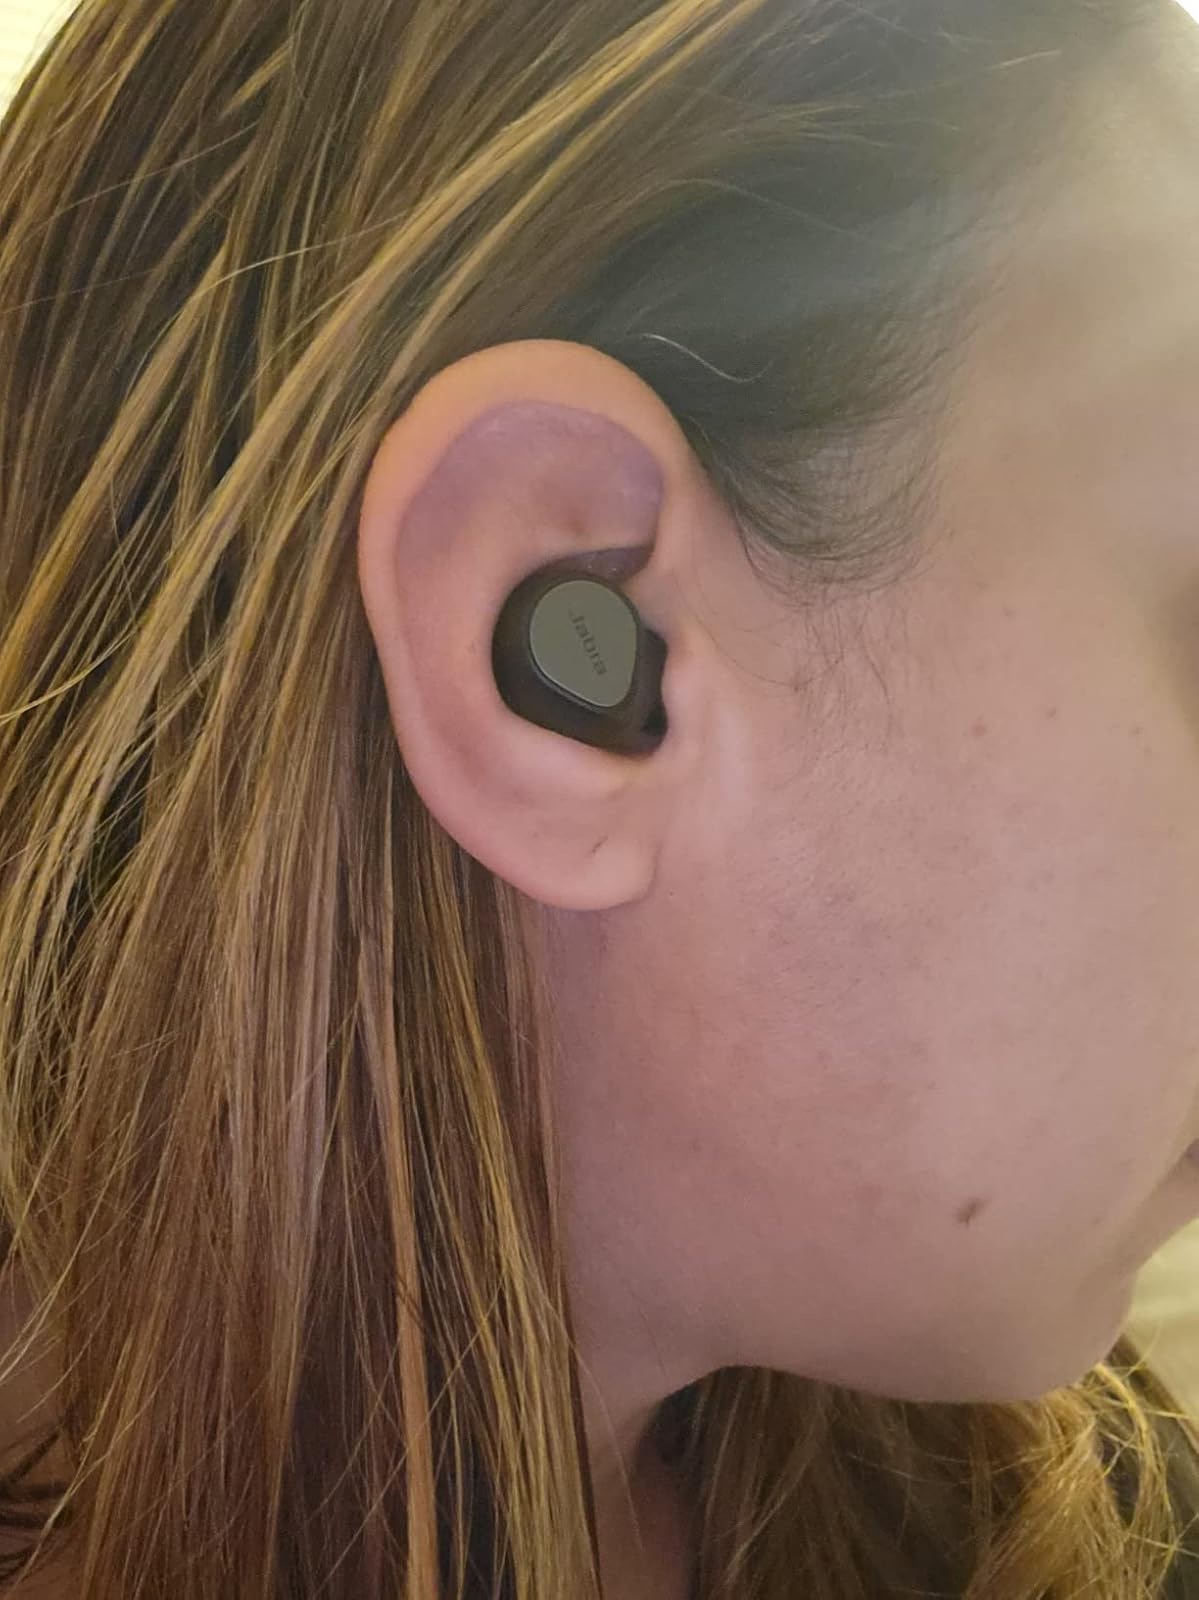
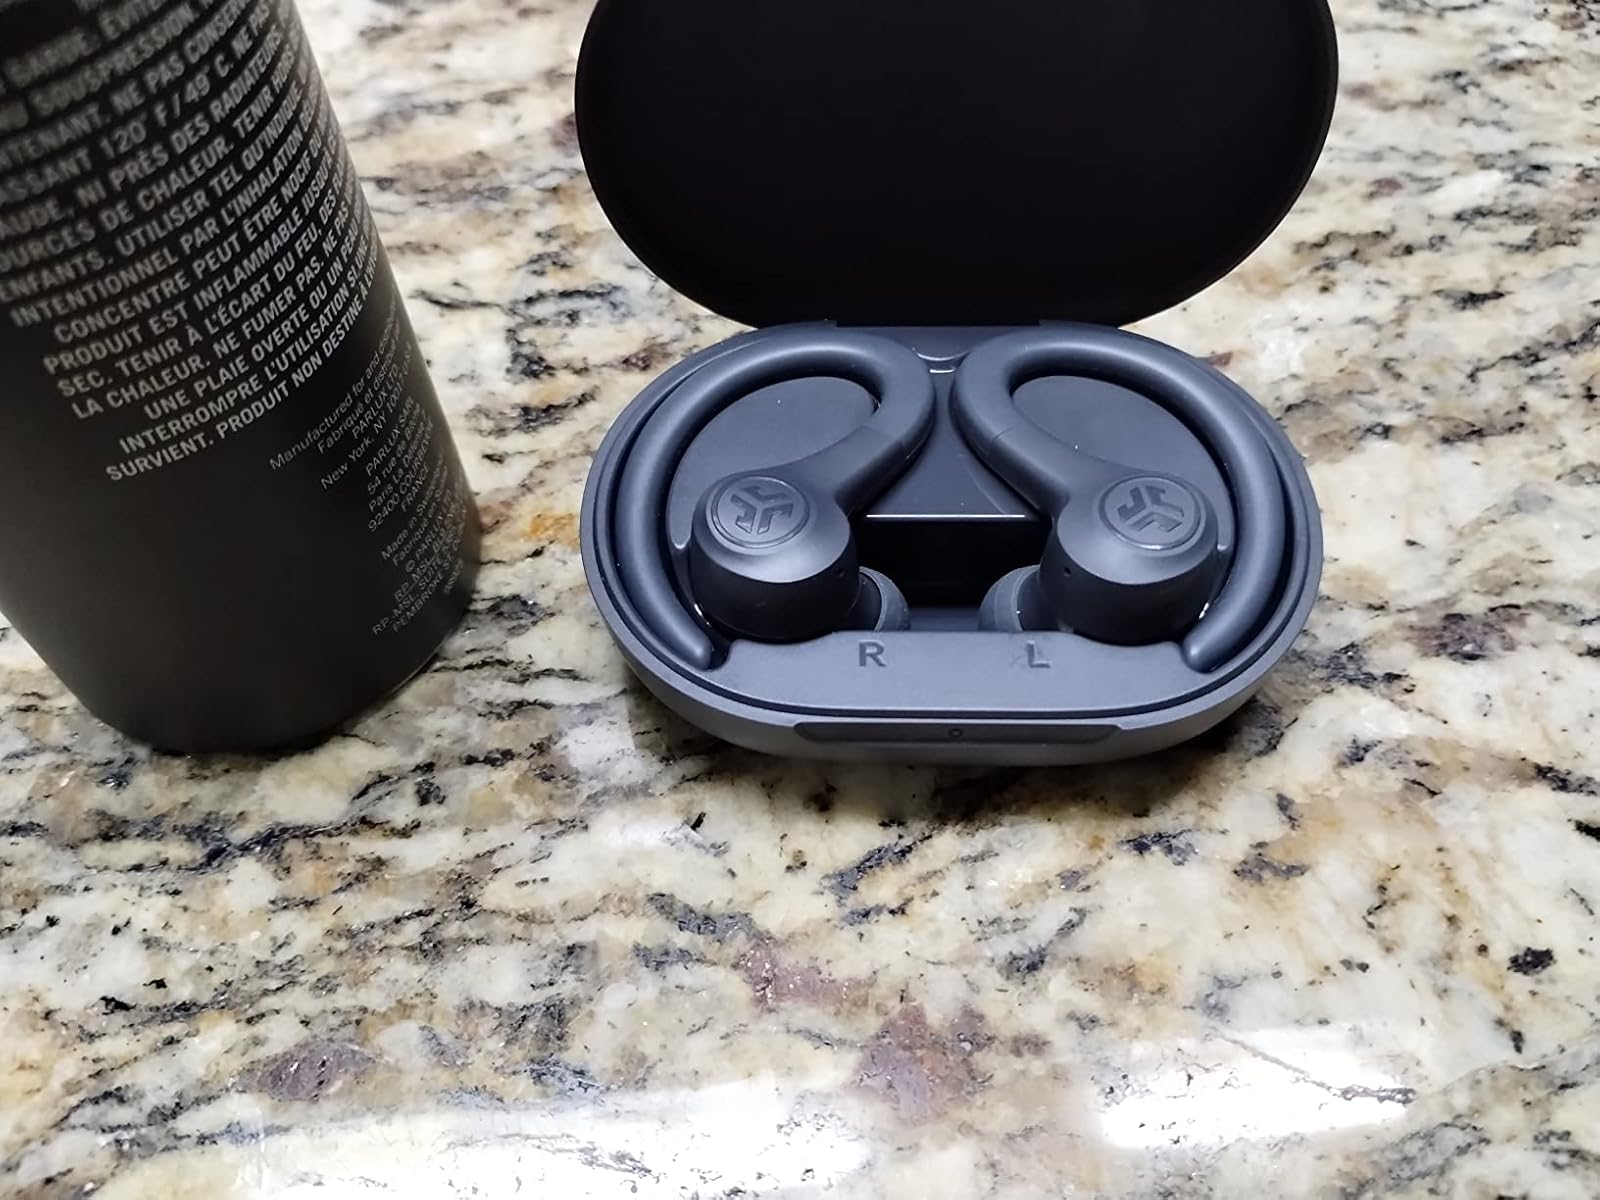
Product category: earbuds
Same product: no